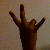
The image shows a hand gesture representing the number 7 in Indian Sign Language.